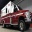
Label: ambulance